Cecil Reddie

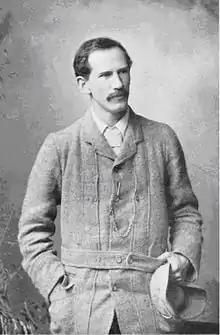
Dr Cecil Reddie, progressive educationalist and co-founder of Abbotsholme School

Dr Cecil Reddie (10 October 1858 – 6 February 1932) was a reforming English educationalist. He founded and was headmaster of the progressive Abbotsholme School.